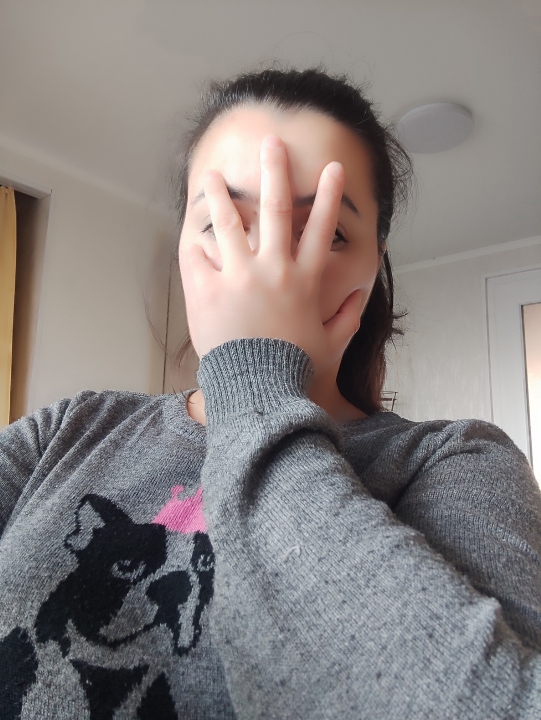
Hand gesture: no_gesture